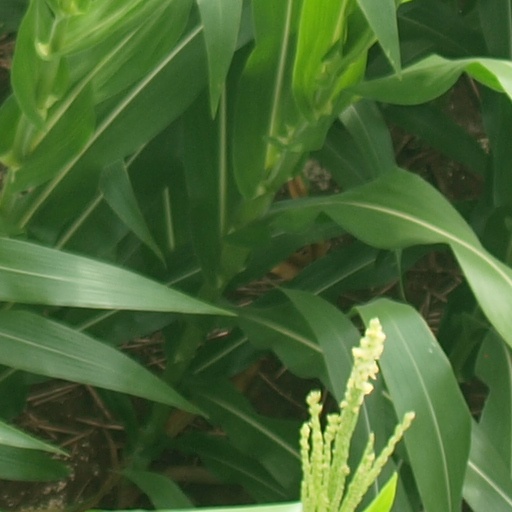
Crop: maize; corn